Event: Ecuador Earthquake
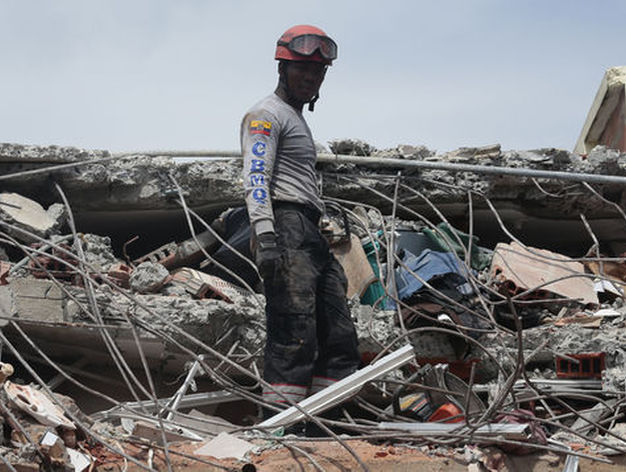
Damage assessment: damage